MicC RNA

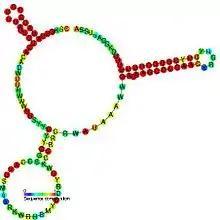
Predicted secondary structure and sequence conservation of MicC

The MicC non-coding RNA (previously known as IS063 ) is located between the "ompN" and "ydbK" genes in "E. coli". This Hfq-associated RNA is thought to be a regulator of the expression level of the OmpC porin protein, with a 5′ region of 22 nucleotides potentially forming an antisense interaction with the "ompC" mRNA. Along with MicF RNA this family may act in conjunction with EnvZ-OmpR two-component system to control the OmpF/OmpC protein ratio in response to a variety of environmental stimuli. The expression of "micC" was shown to be increased in the presence of beta-lactam antibiotics.